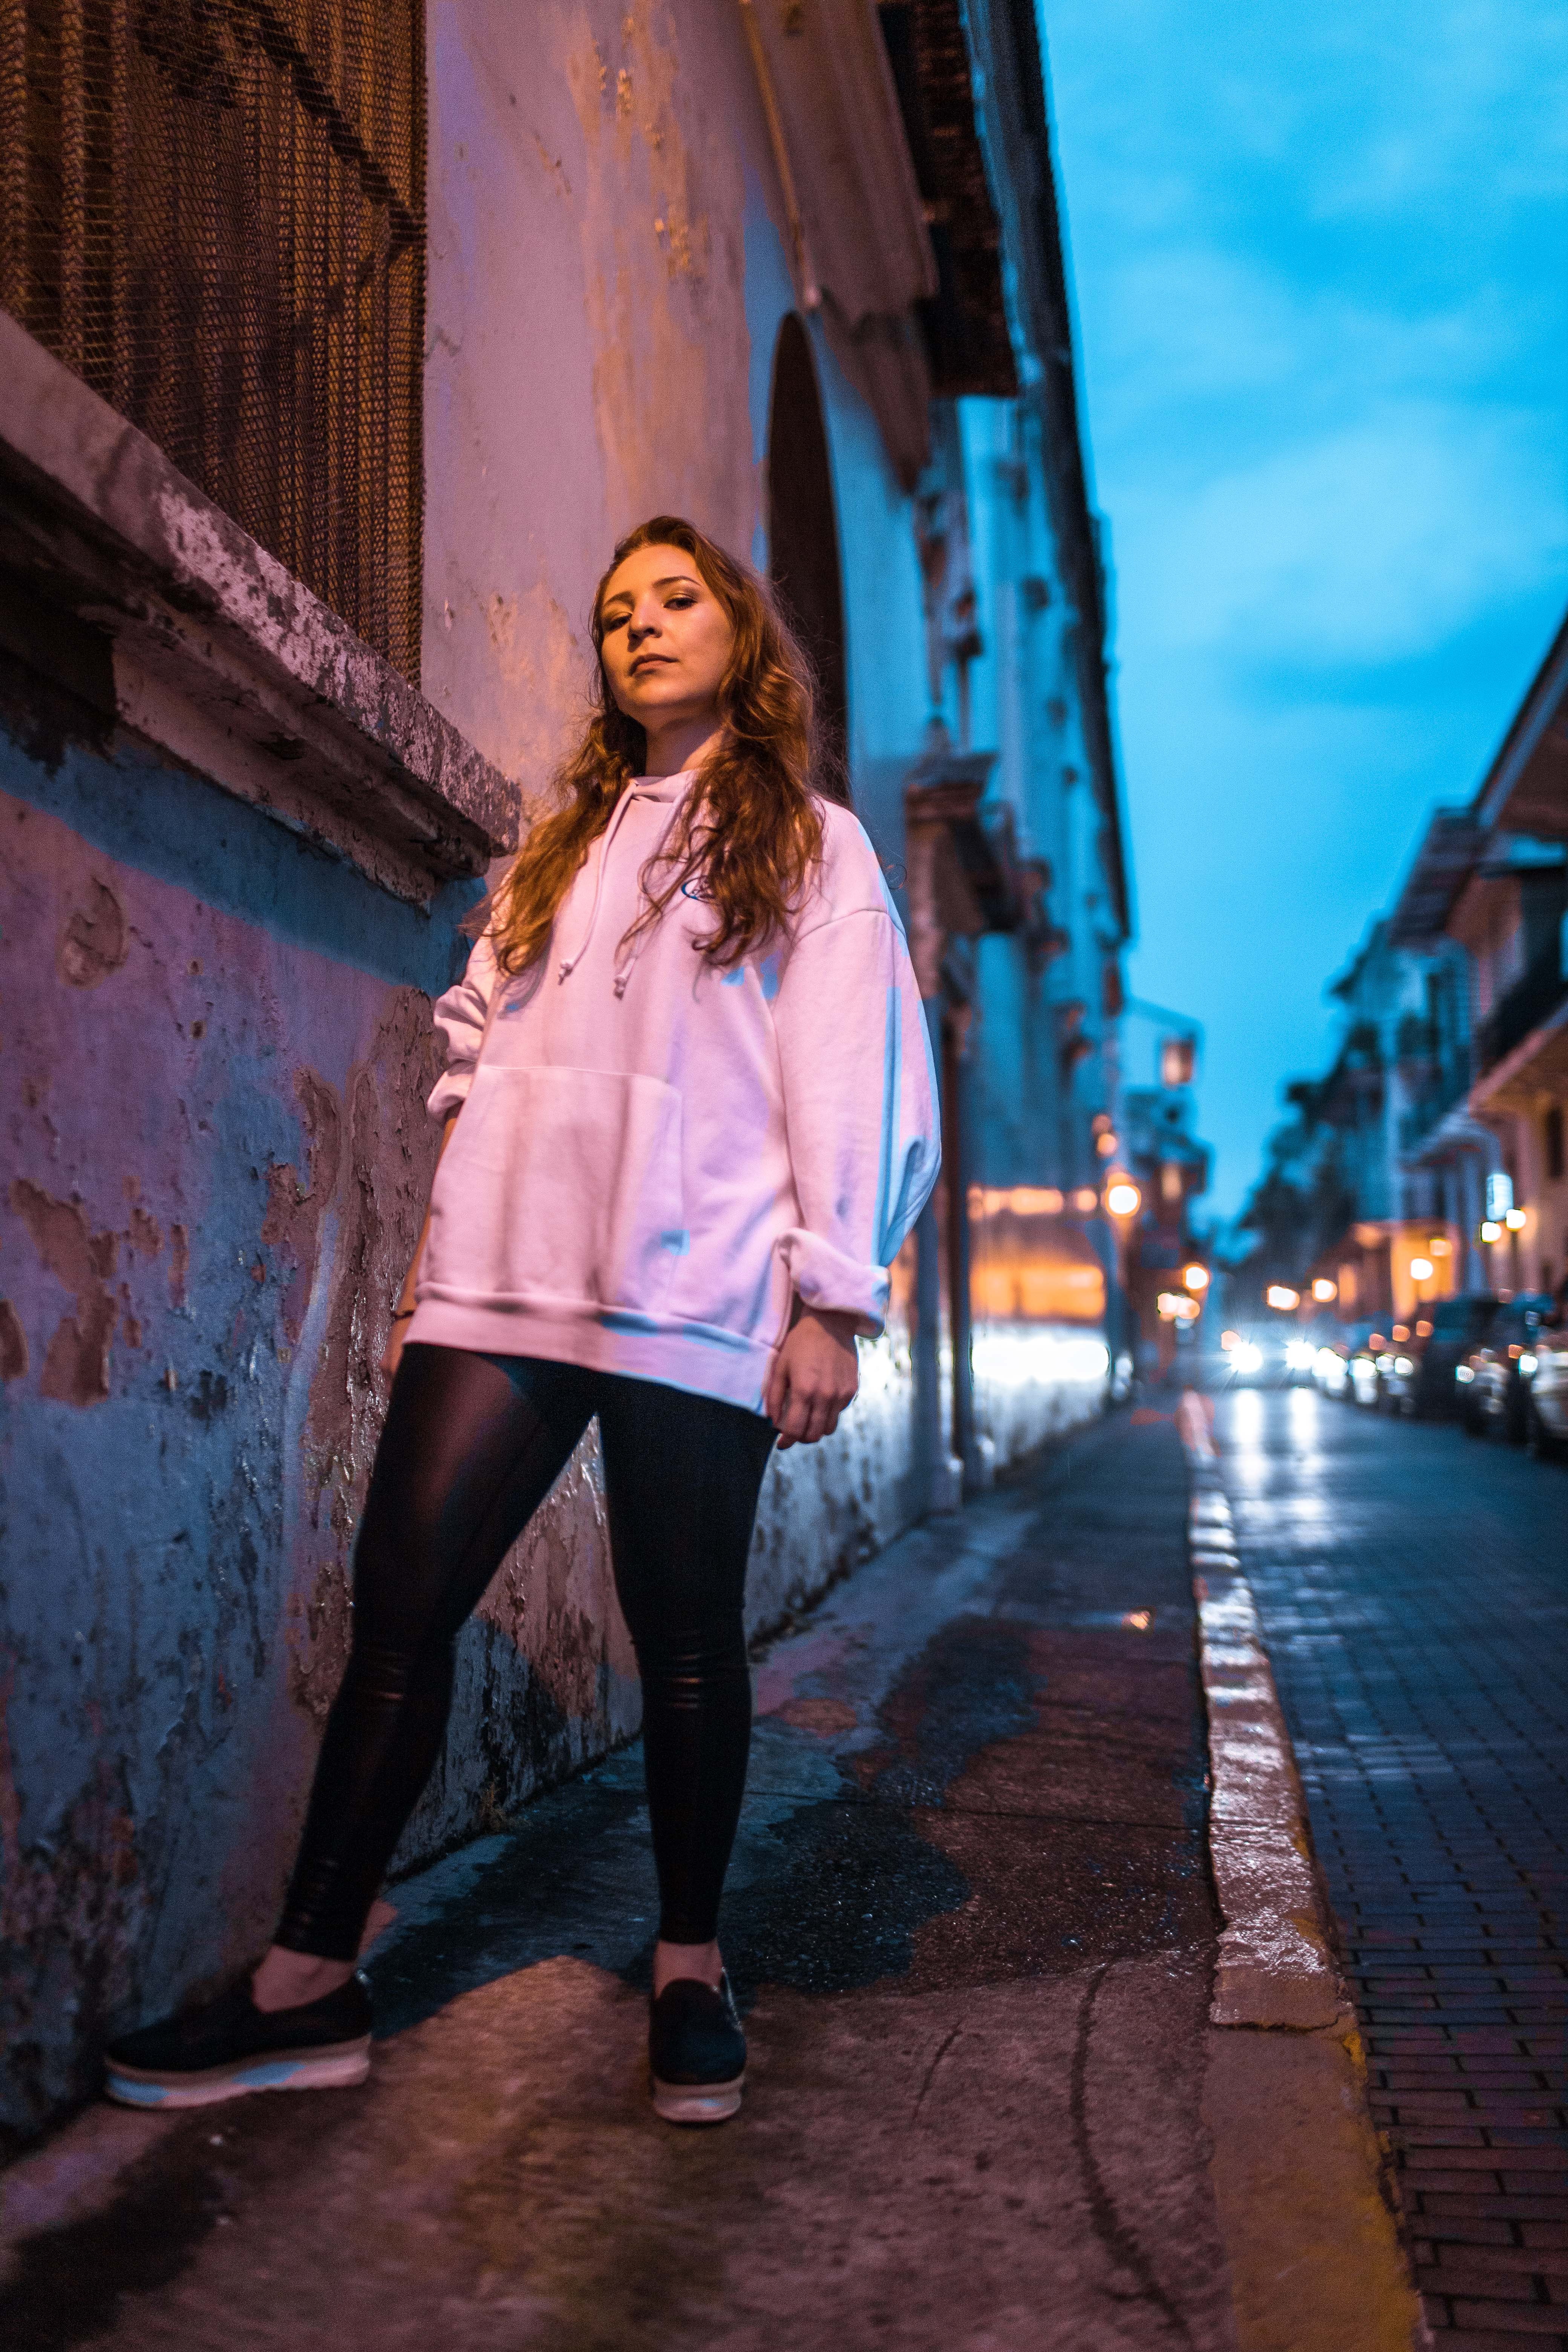
blue, photograph, white, clothing, electric blue, street fashion, beauty, fashion, light, pink, yellow, snapshot, jeans, purple, lighting, fashion model, photography, footwear, street, denim, infrastructure, model, photo shoot, leg, tights, night, outerwear, textile, portrait photography, alley, flash photography, shadow, long hair, road, shoe, fashion design, jacket, style, brown hair, leggings, city, trousers